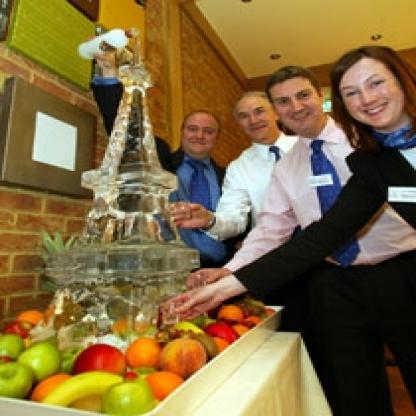
Scene: Indoor